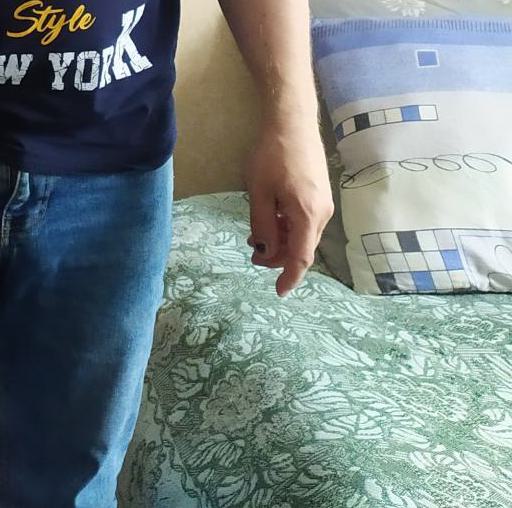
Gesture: no_gesture